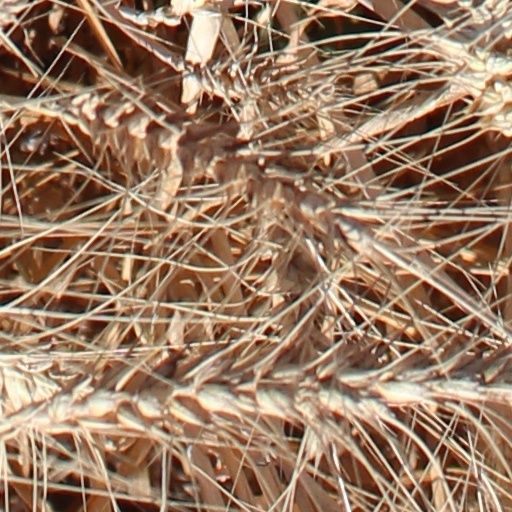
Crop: wheat